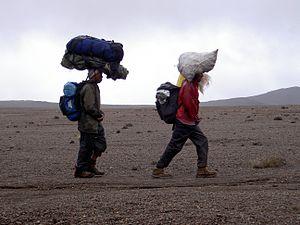
Le Kilimandjaro ou Kilimanjaro est une montagne située dans le Nord-Est de la Tanzanie et composée de trois volcans : le Shira à l'ouest, culminant à 3 962 mètres d'altitude, le Mawenzi à l'est, s'élevant à 5 149 mètres d'altitude, et le Kibo, le plus récent géologiquement, situé entre les deux autres et dont le pic Uhuru à 5 891,8 mètres d'altitude constitue le point culminant de l'Afrique. Outre cette caractéristique, le Kilimandjaro est connu pour sa calotte glaciaire sommitale en phase de retrait accéléré depuis le début du XXᵉ siècle et qui devrait disparaître totalement d'ici 2030 à 2050. La baisse des précipitations neigeuses qui en est responsable est souvent attribuée au réchauffement climatique mais la déforestation est également un facteur majeur. Ainsi, malgré la création du parc national en 1973 et alors même qu'elle joue un rôle essentiel dans la régulation bioclimatique du cycle de l'eau, la ceinture forestière continue à se resserrer.